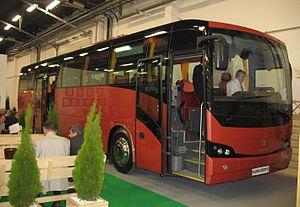
Autosan était une marque d'autobus de tourisme, interurbains et urbains, fabriqués par la compagnie polonaise Autosan S.A., dont les ateliers se trouvaient près de Sanok.